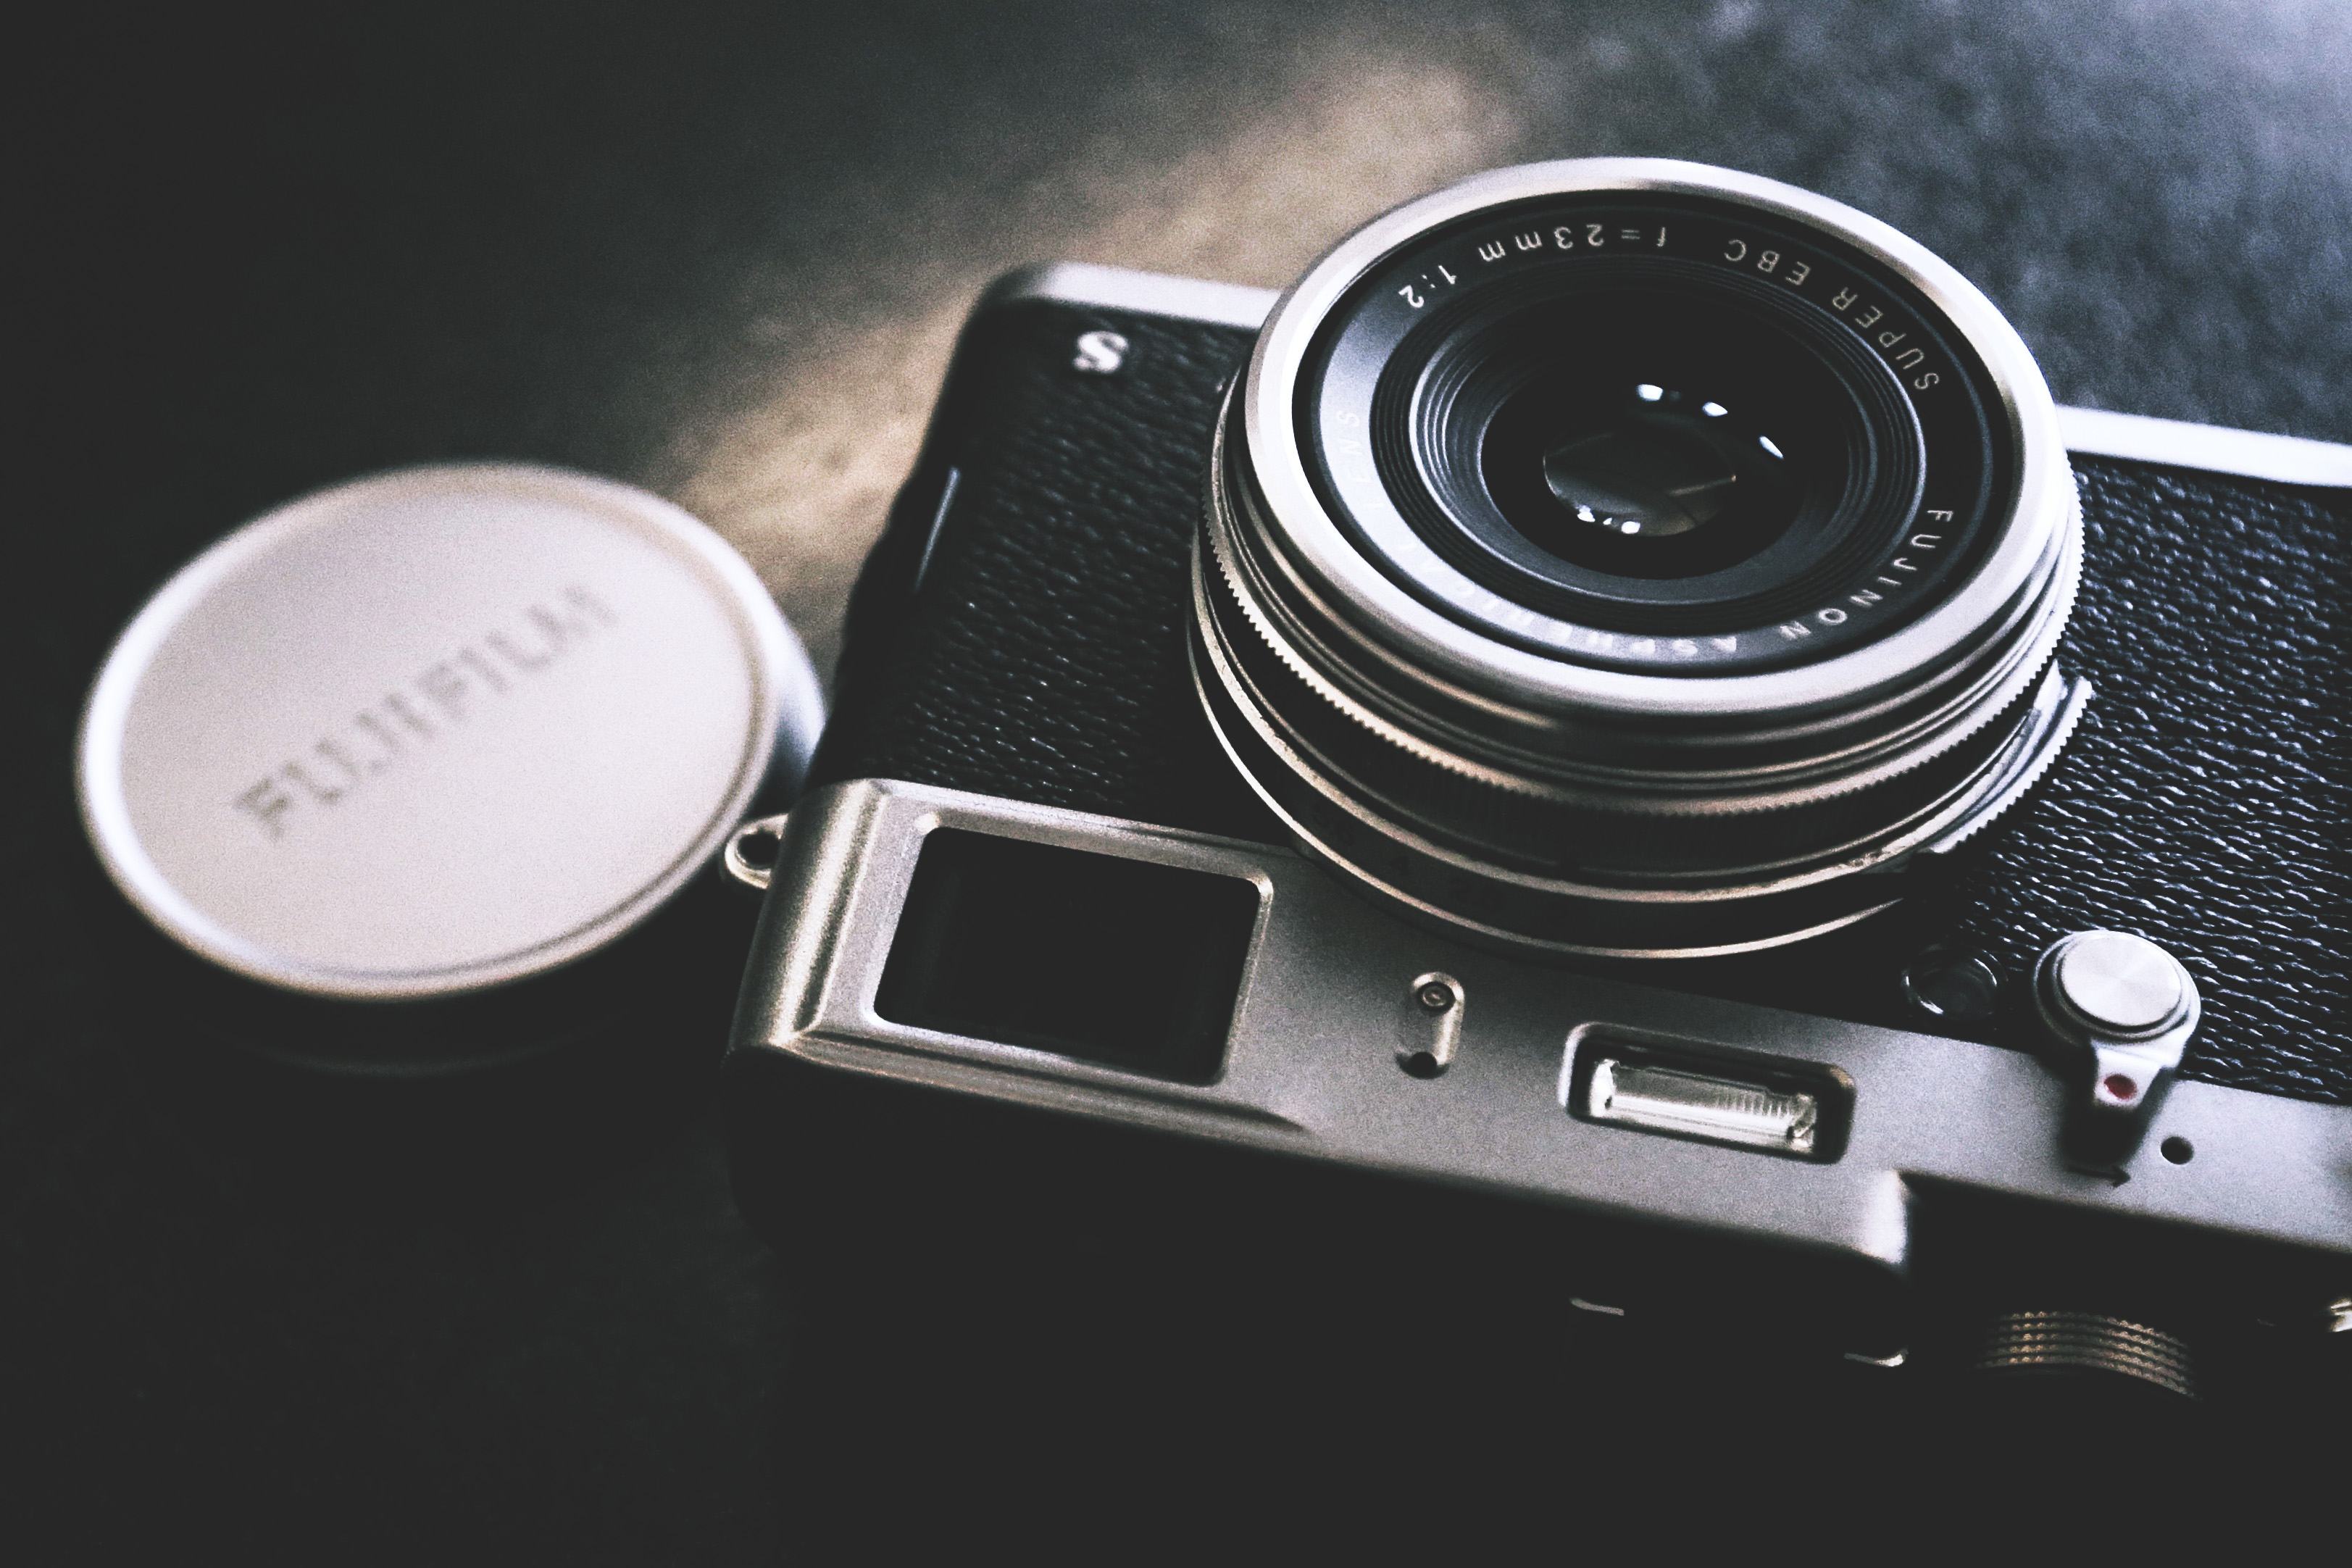
cameras optics, camera accessory, camera, lens, camera lens, digital camera, Point and shoot camera, product, lens cap, electronics, photography, mirrorless interchangeable lens camera, technology, reflex camera, single lens reflex camera, gadget, shutter